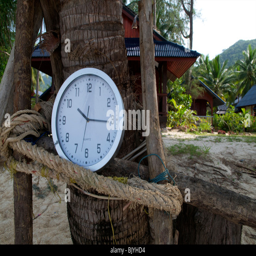
clock on a palm tree